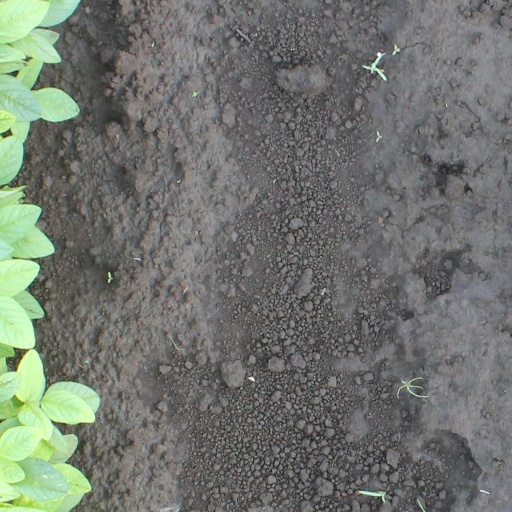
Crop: soybean